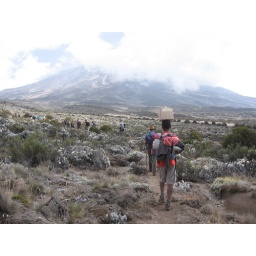
How to Balance a box and walk! kibo in clouds